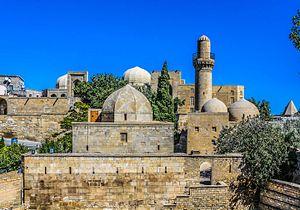
La vieille ville de Bakou est un quartier historique résidentiel et une réserve historico-architecturale au centre de Bakou, capitale de l'Azerbaïdjan. Plus de 1 300 familles habitent sur la surface de 221 000 m², occupée par la réserve.